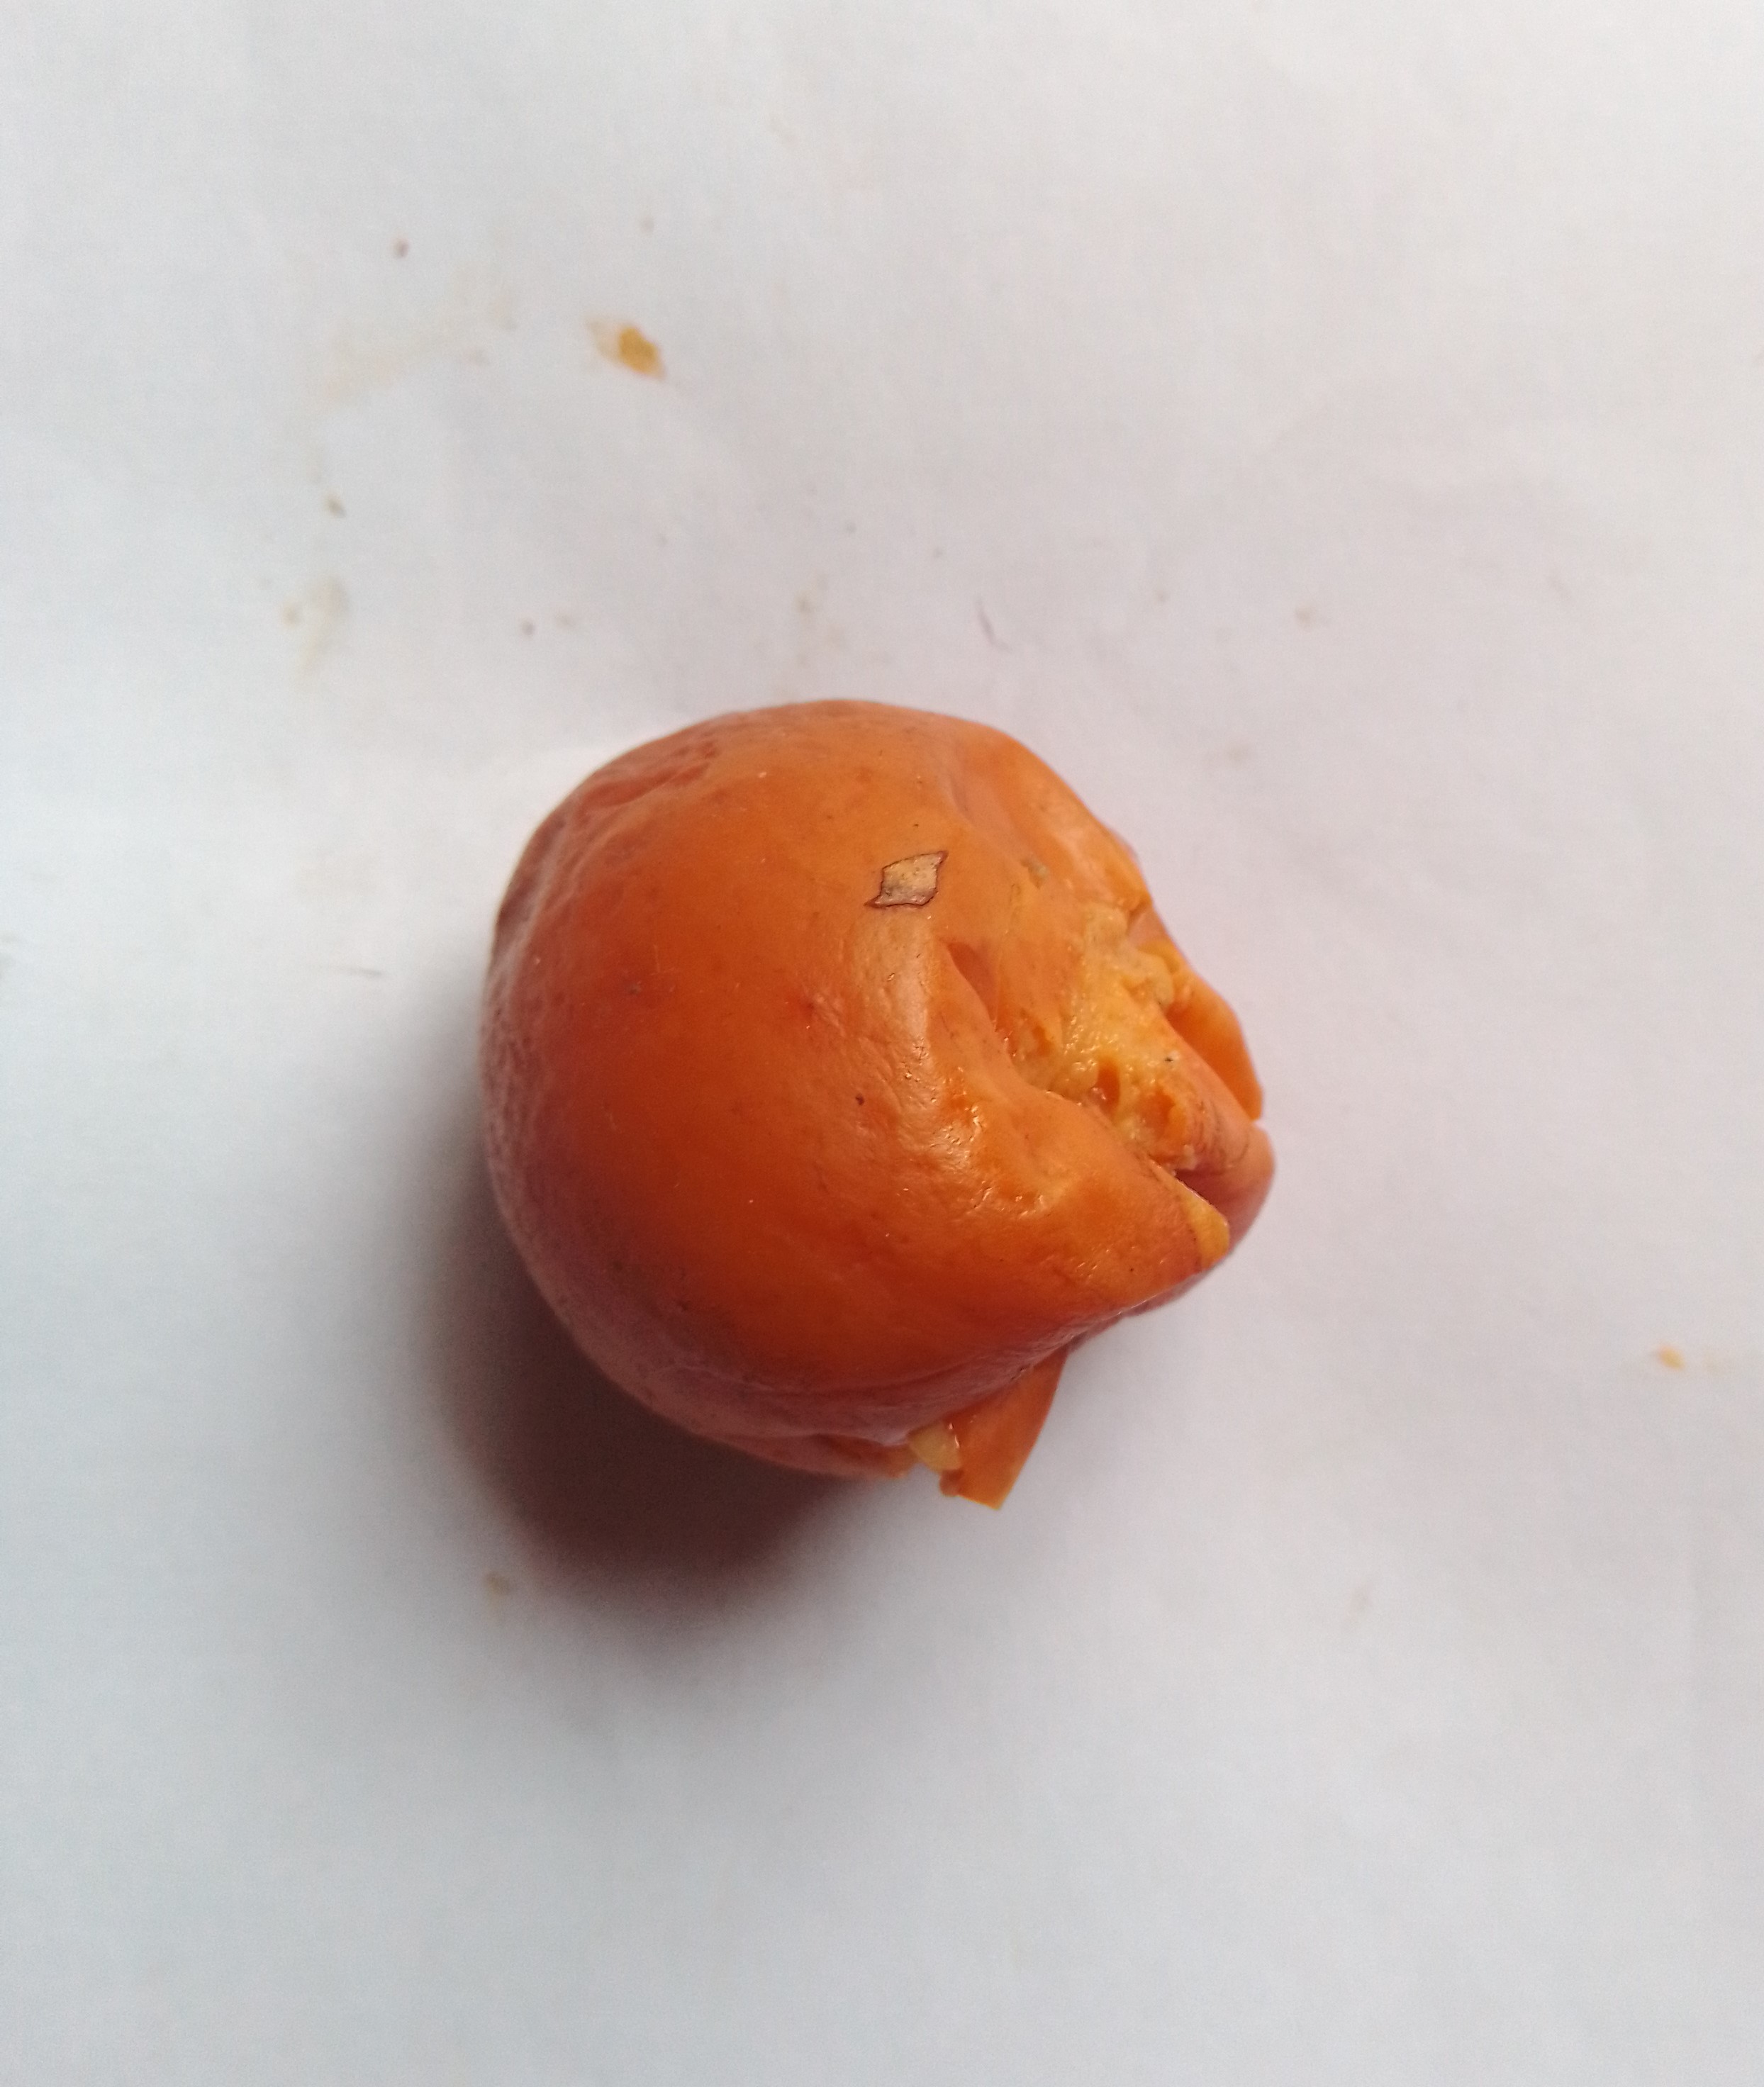
Fruit: jujube
Condition: rotten